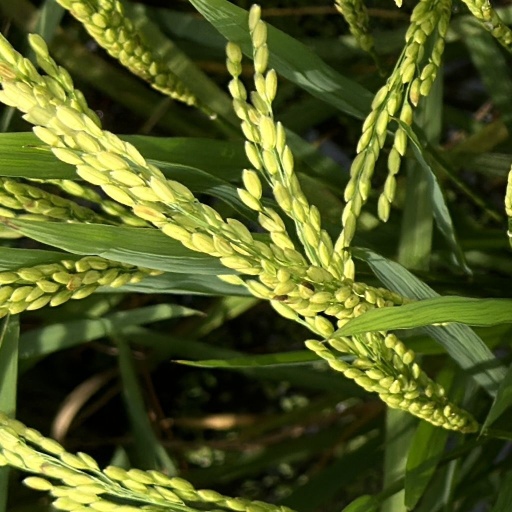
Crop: rice